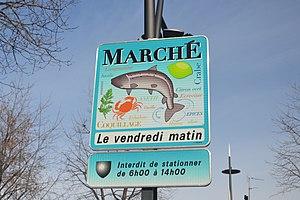
panneau de marché à église de Bellegarde
Bellegarde est une commune française située dans le département du Gard, en région Occitanie.